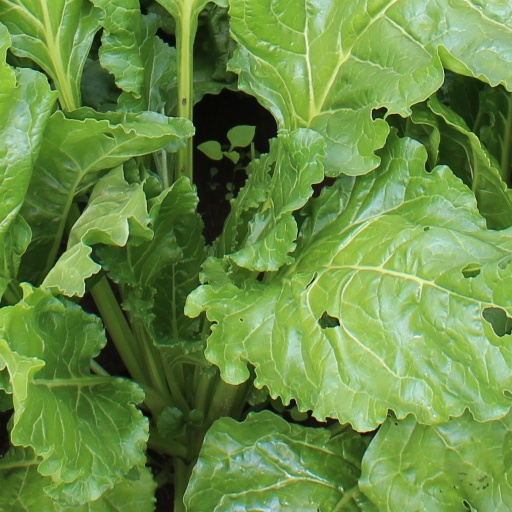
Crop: sugar beet